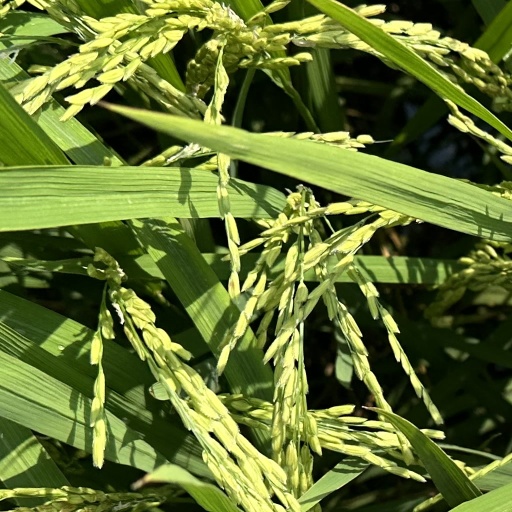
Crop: rice